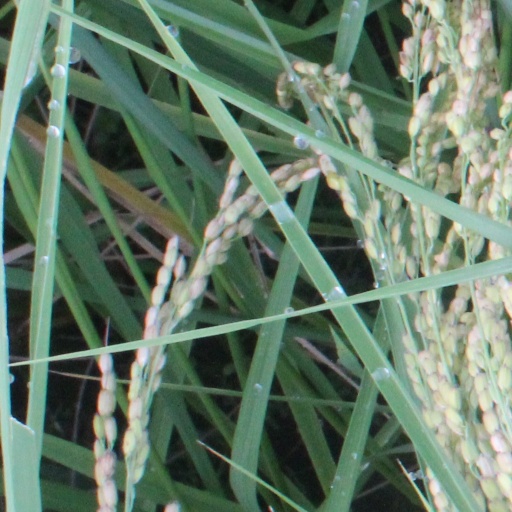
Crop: rice